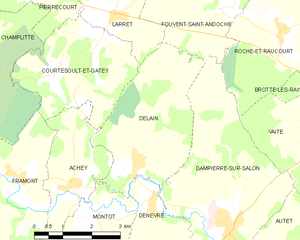
Carte des communes françaises